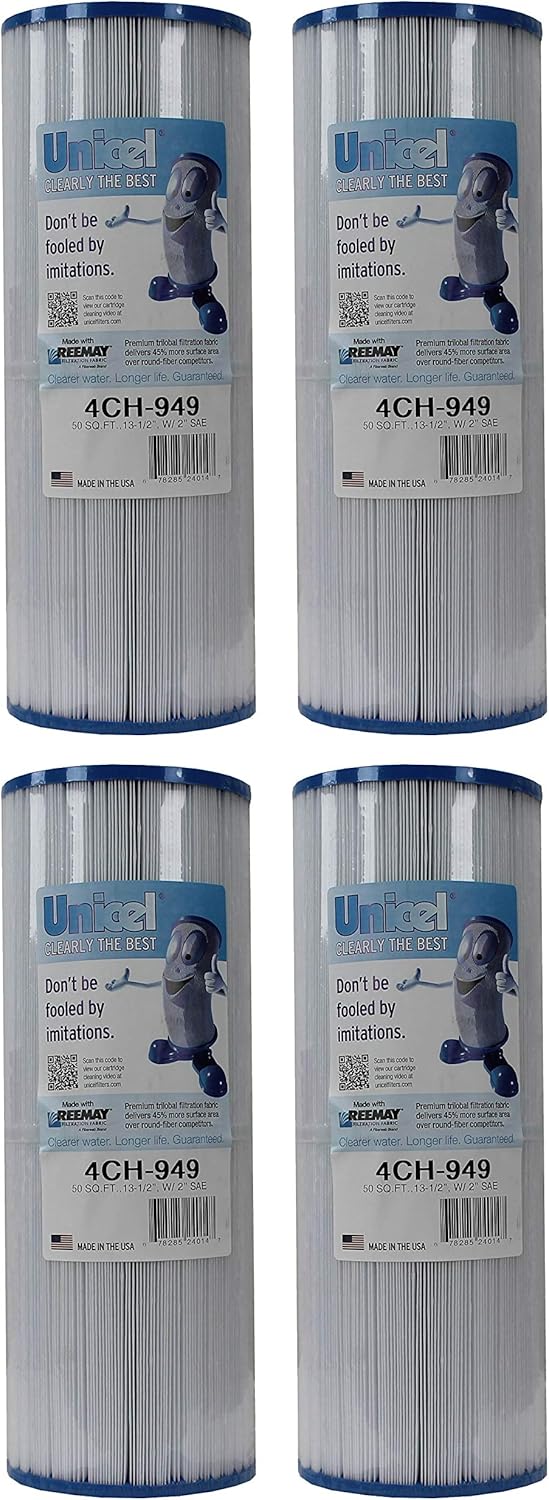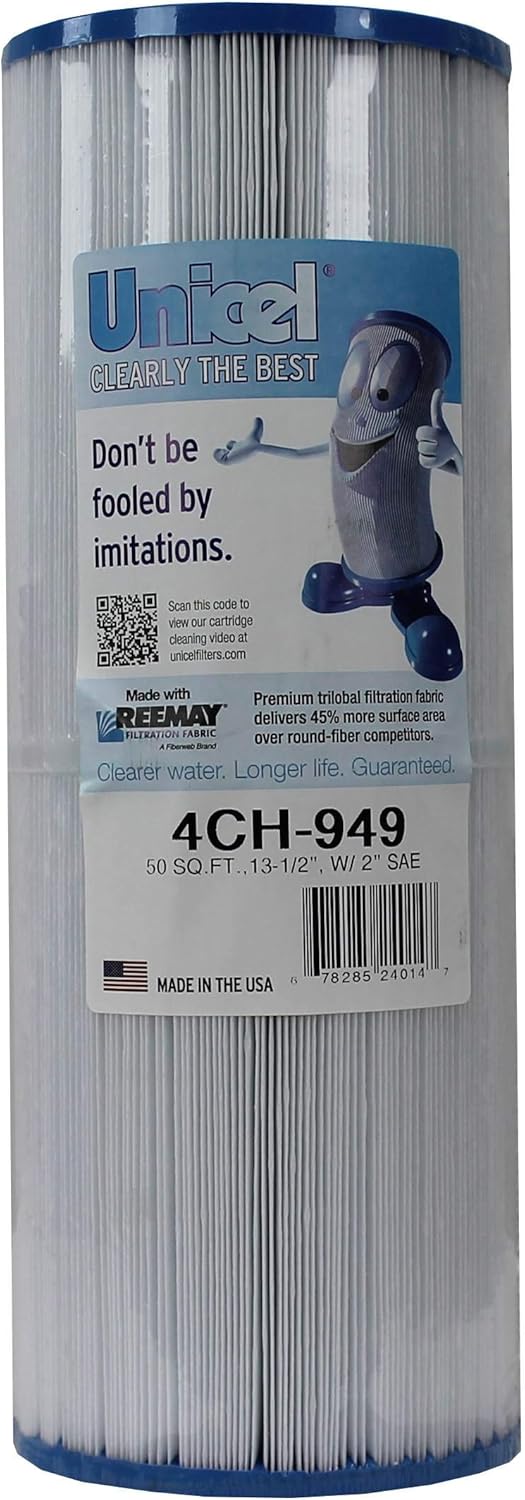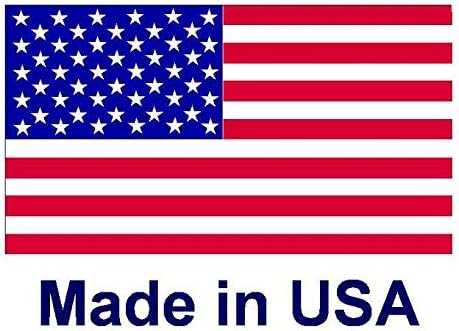
4) New Unicel 4CH-949 Pool Spa Waterway Replacement Filter Cartridges 50 Sq Ft
Category: Amazon Home
The **Unicel** Swimming Pool Filter is made from heavy duty polyester and is designed to last far longer than cheaper alternatives, while having more pleats to improve filtering capacity. *Unicel* filters are made in the USA for the highest possible quality, allowing you to buy with confidence. **Note: For use on 1 1/2" male SAE stand pipe.** 1 Buy = 4 Cartridges
Features: 4 New *Unicel* 4CH 949 Replacement Filter Cartridges | Industry's most complete line of replacement filter elements | For use with: | Dynasty Spas | Four Winds Spa